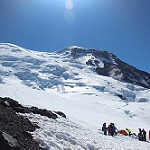
Label: mountain